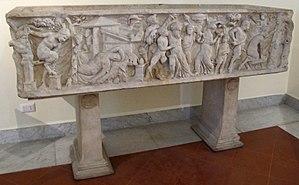
Le Scandale des Bacchanales est une affaire politico-religieuse survenue à Rome en 186 av. J.-C.. Il conduit à une répression des sociétés organisées pour célébrer le culte de Bacchus perçues comme un élément dangereux pour la cohésion politique et religieuse de Rome.
Les meurtres rituels, assassinats ou crimes rituels ont existé et existent encore de nos jours, commis individuellement ou collectivement contre des groupes minoritaires vulnérables, les albinos constituant en Afrique un groupe particulièrement ciblé et vulnérable.